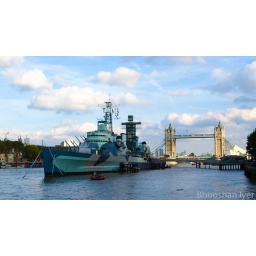
A touristy ship docked and the tower bridge in the background....